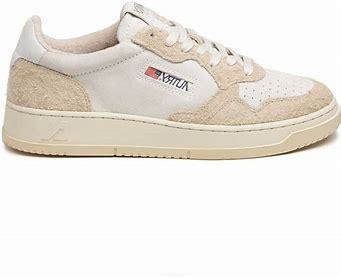
Brand: Autry
Model: Action Shoes 100